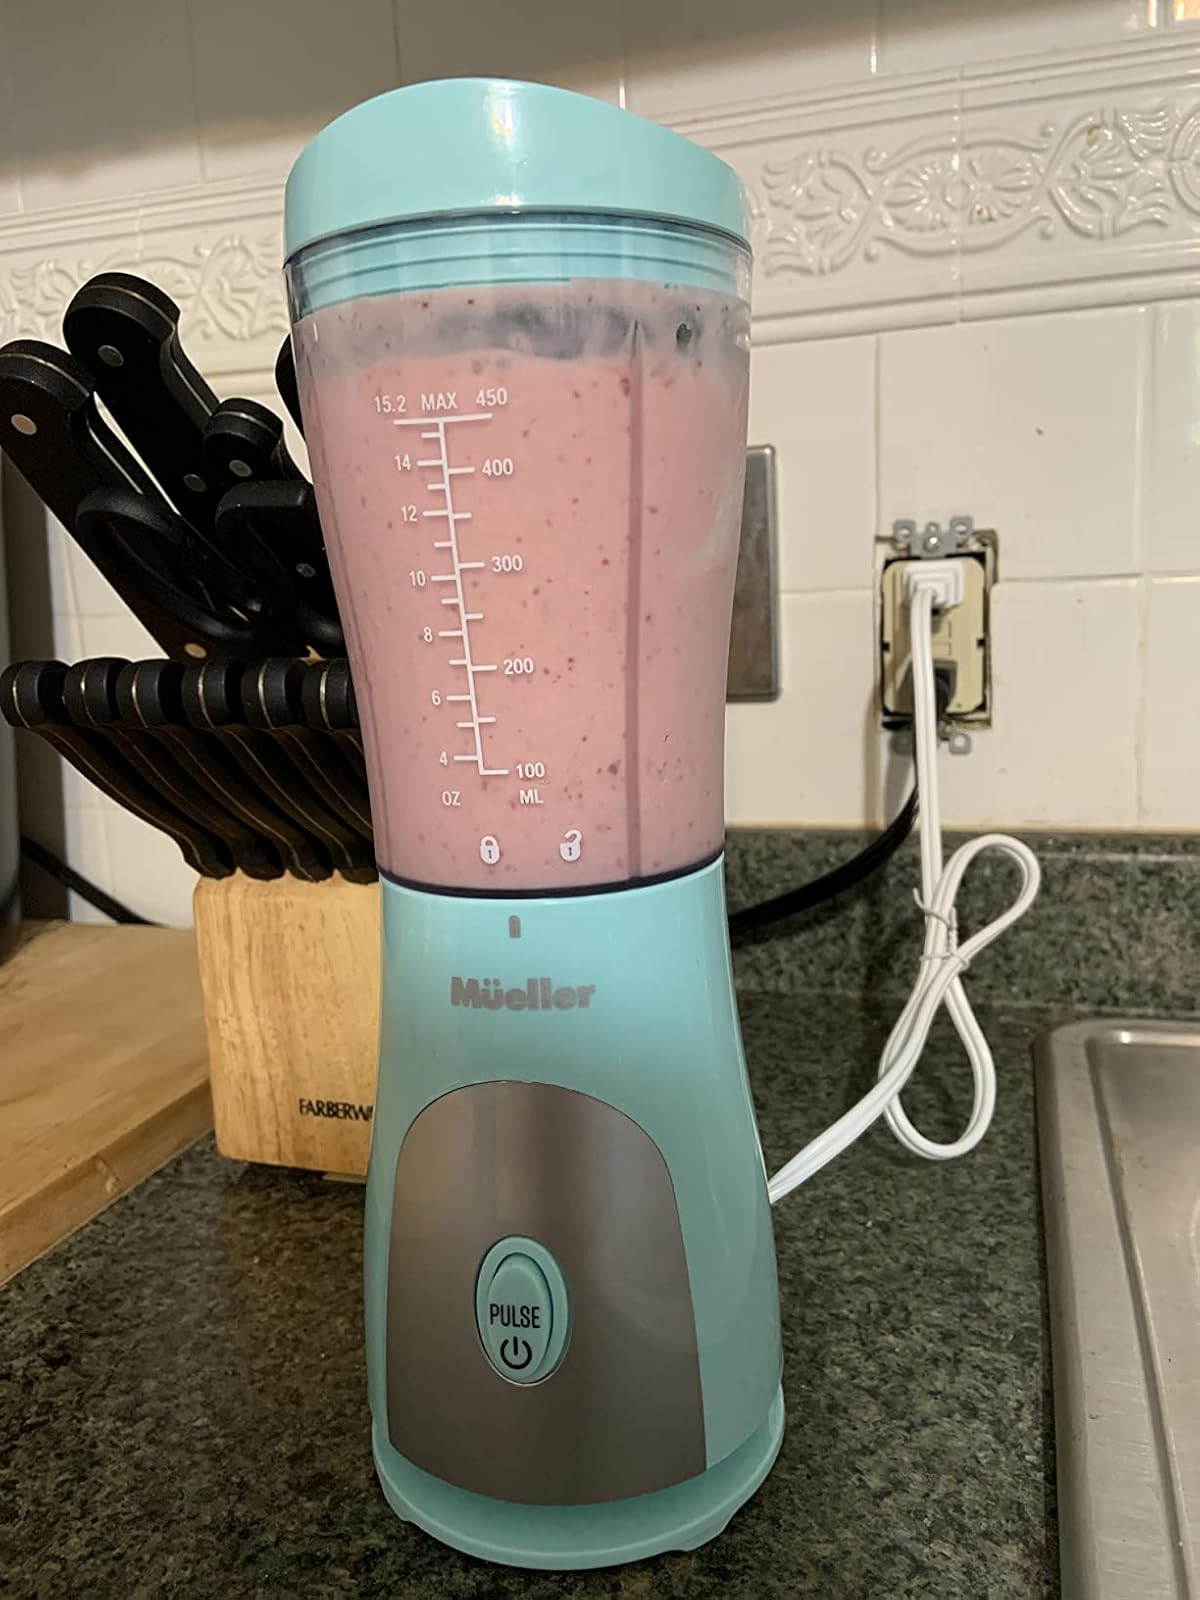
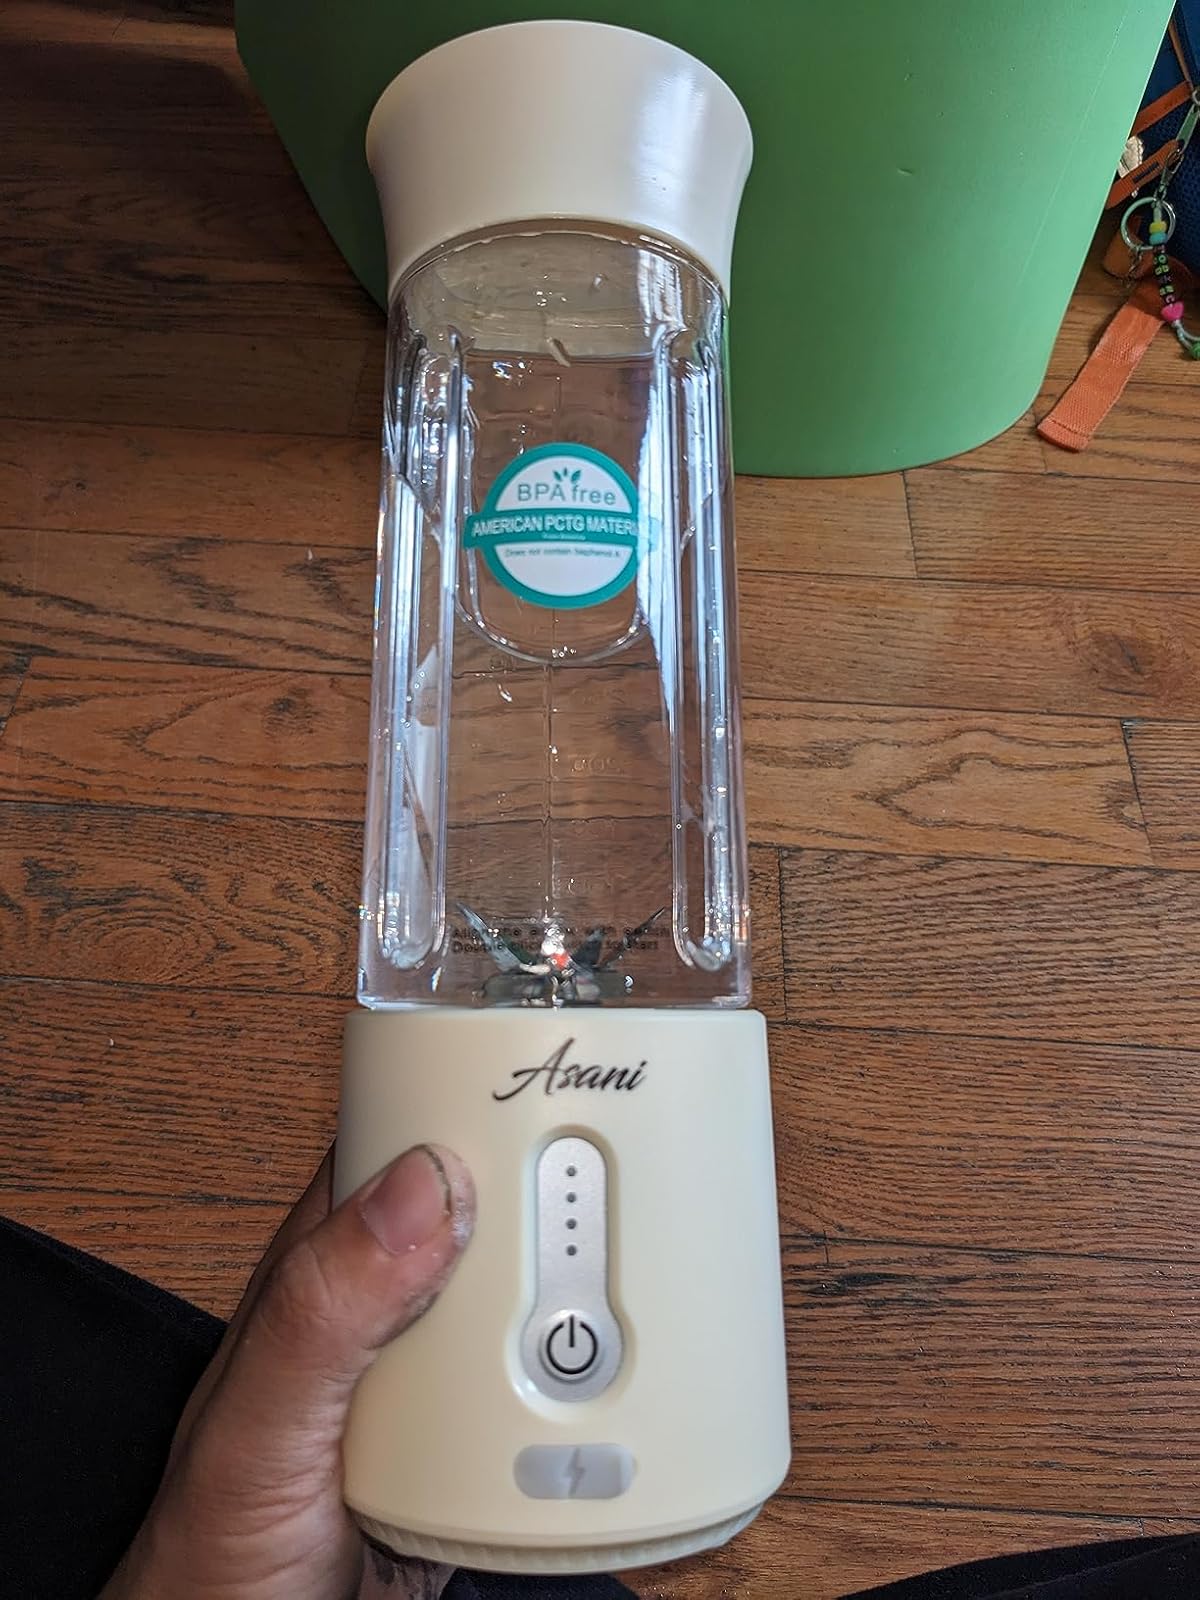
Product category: items_blender
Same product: no